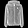
Label: Coat